Liceu bombing

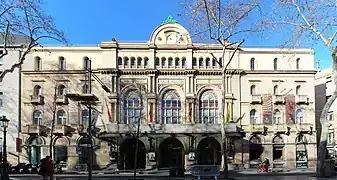
Façade of the Liceu Theatre, on La Rambla

Following the emergence of an organised anarchist movement in the late 19th century, a minority of anarchists began to advocate for revolutionary terrorism as a way to combat state terrorism. These insurrectionary anarchists were opposed by the anarcho-syndicalists, who focused on trade union organising. Some revolutionary anarchists sympathised with certain violent acts on a case-by-case basis, depending on the methods and target of the attack. The latter case was illustrated by the Russian anarchist philosopher Peter Kropotkin, who in 1880 expressed his support for propaganda of the deed, which he considered to be a valid method of instigating revolution. By 1891, he had changed his opinion, arguing that capitalism and the state could not be destroyed by bombing attacks, although he still privately sympathised with individual attackers.